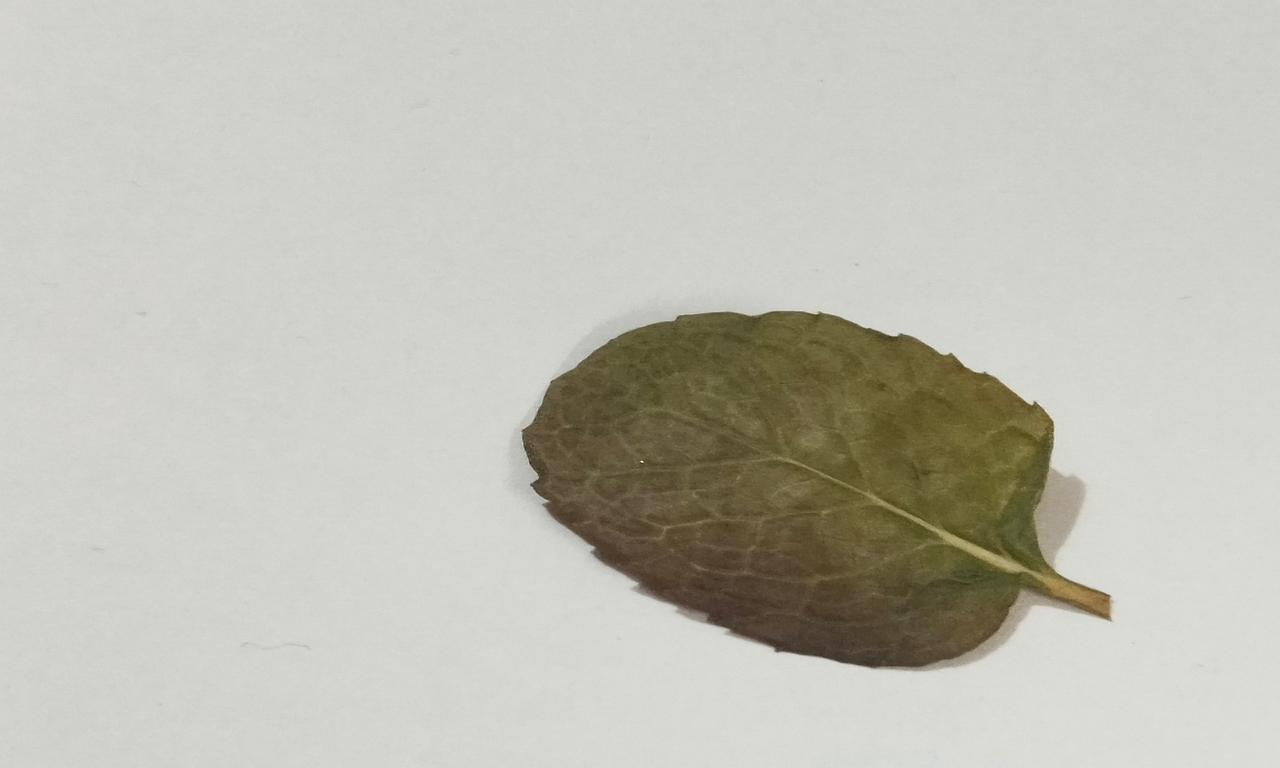
Label: Dried